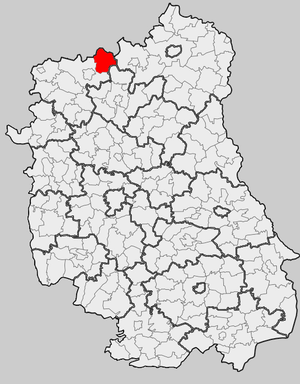
Trzebieszów est une gmina rurale du powiat de Łuków, dans la Voïvodie de Lublin, dans l'est de la Pologne.